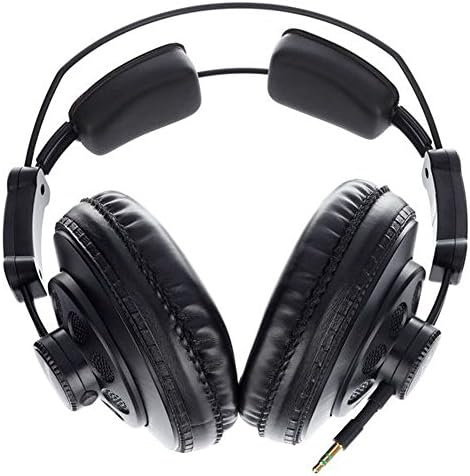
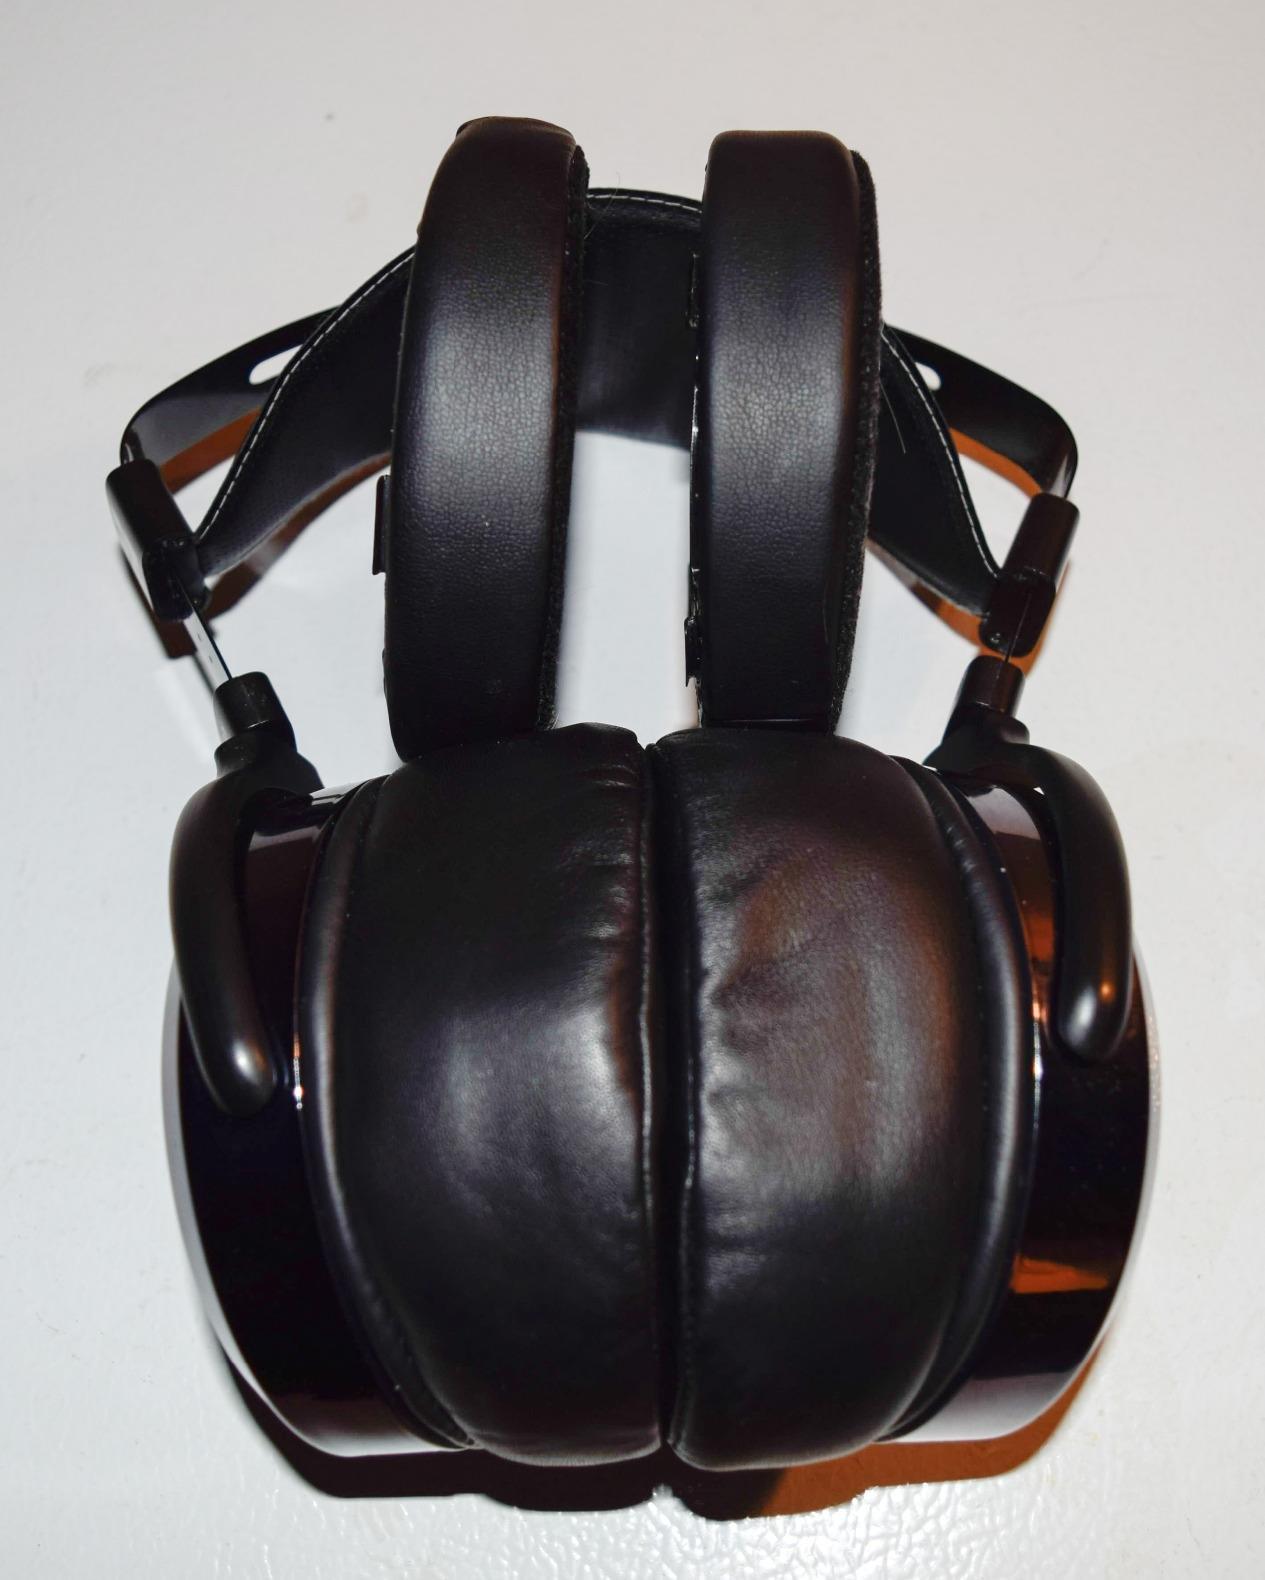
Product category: headphones
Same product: no